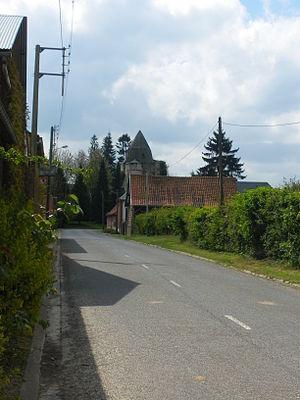
Vue d'une rue d'Houvin-Houvigneul.
Houvin-Houvigneul est une commune française située dans le département du Pas-de-Calais en région Hauts-de-France.